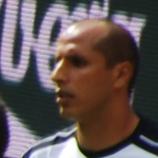
Age: 37